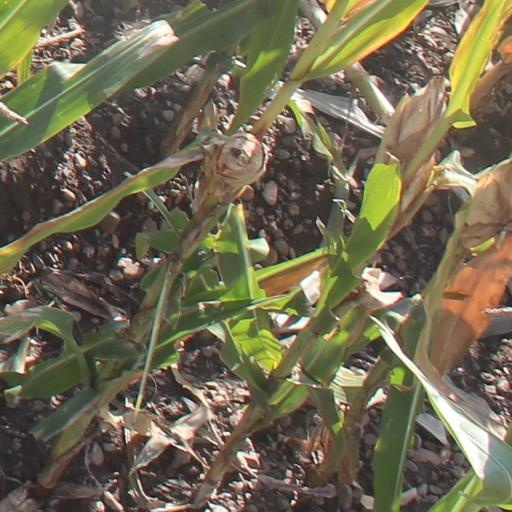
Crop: maize; corn